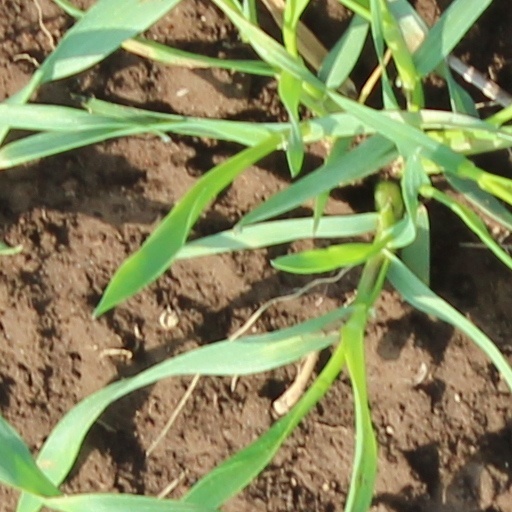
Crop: wheat